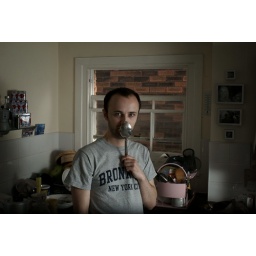
Si in his kitchen making fried chicken for me. Strobist: SB900 1/4 power bounced off sloped ceiling, camera right